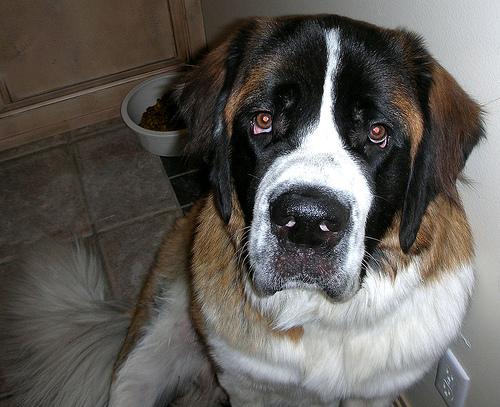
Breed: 211-n000068-Saint_Bernard